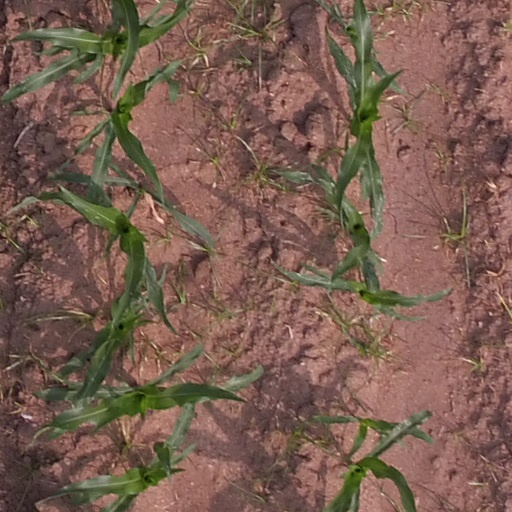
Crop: maize; corn